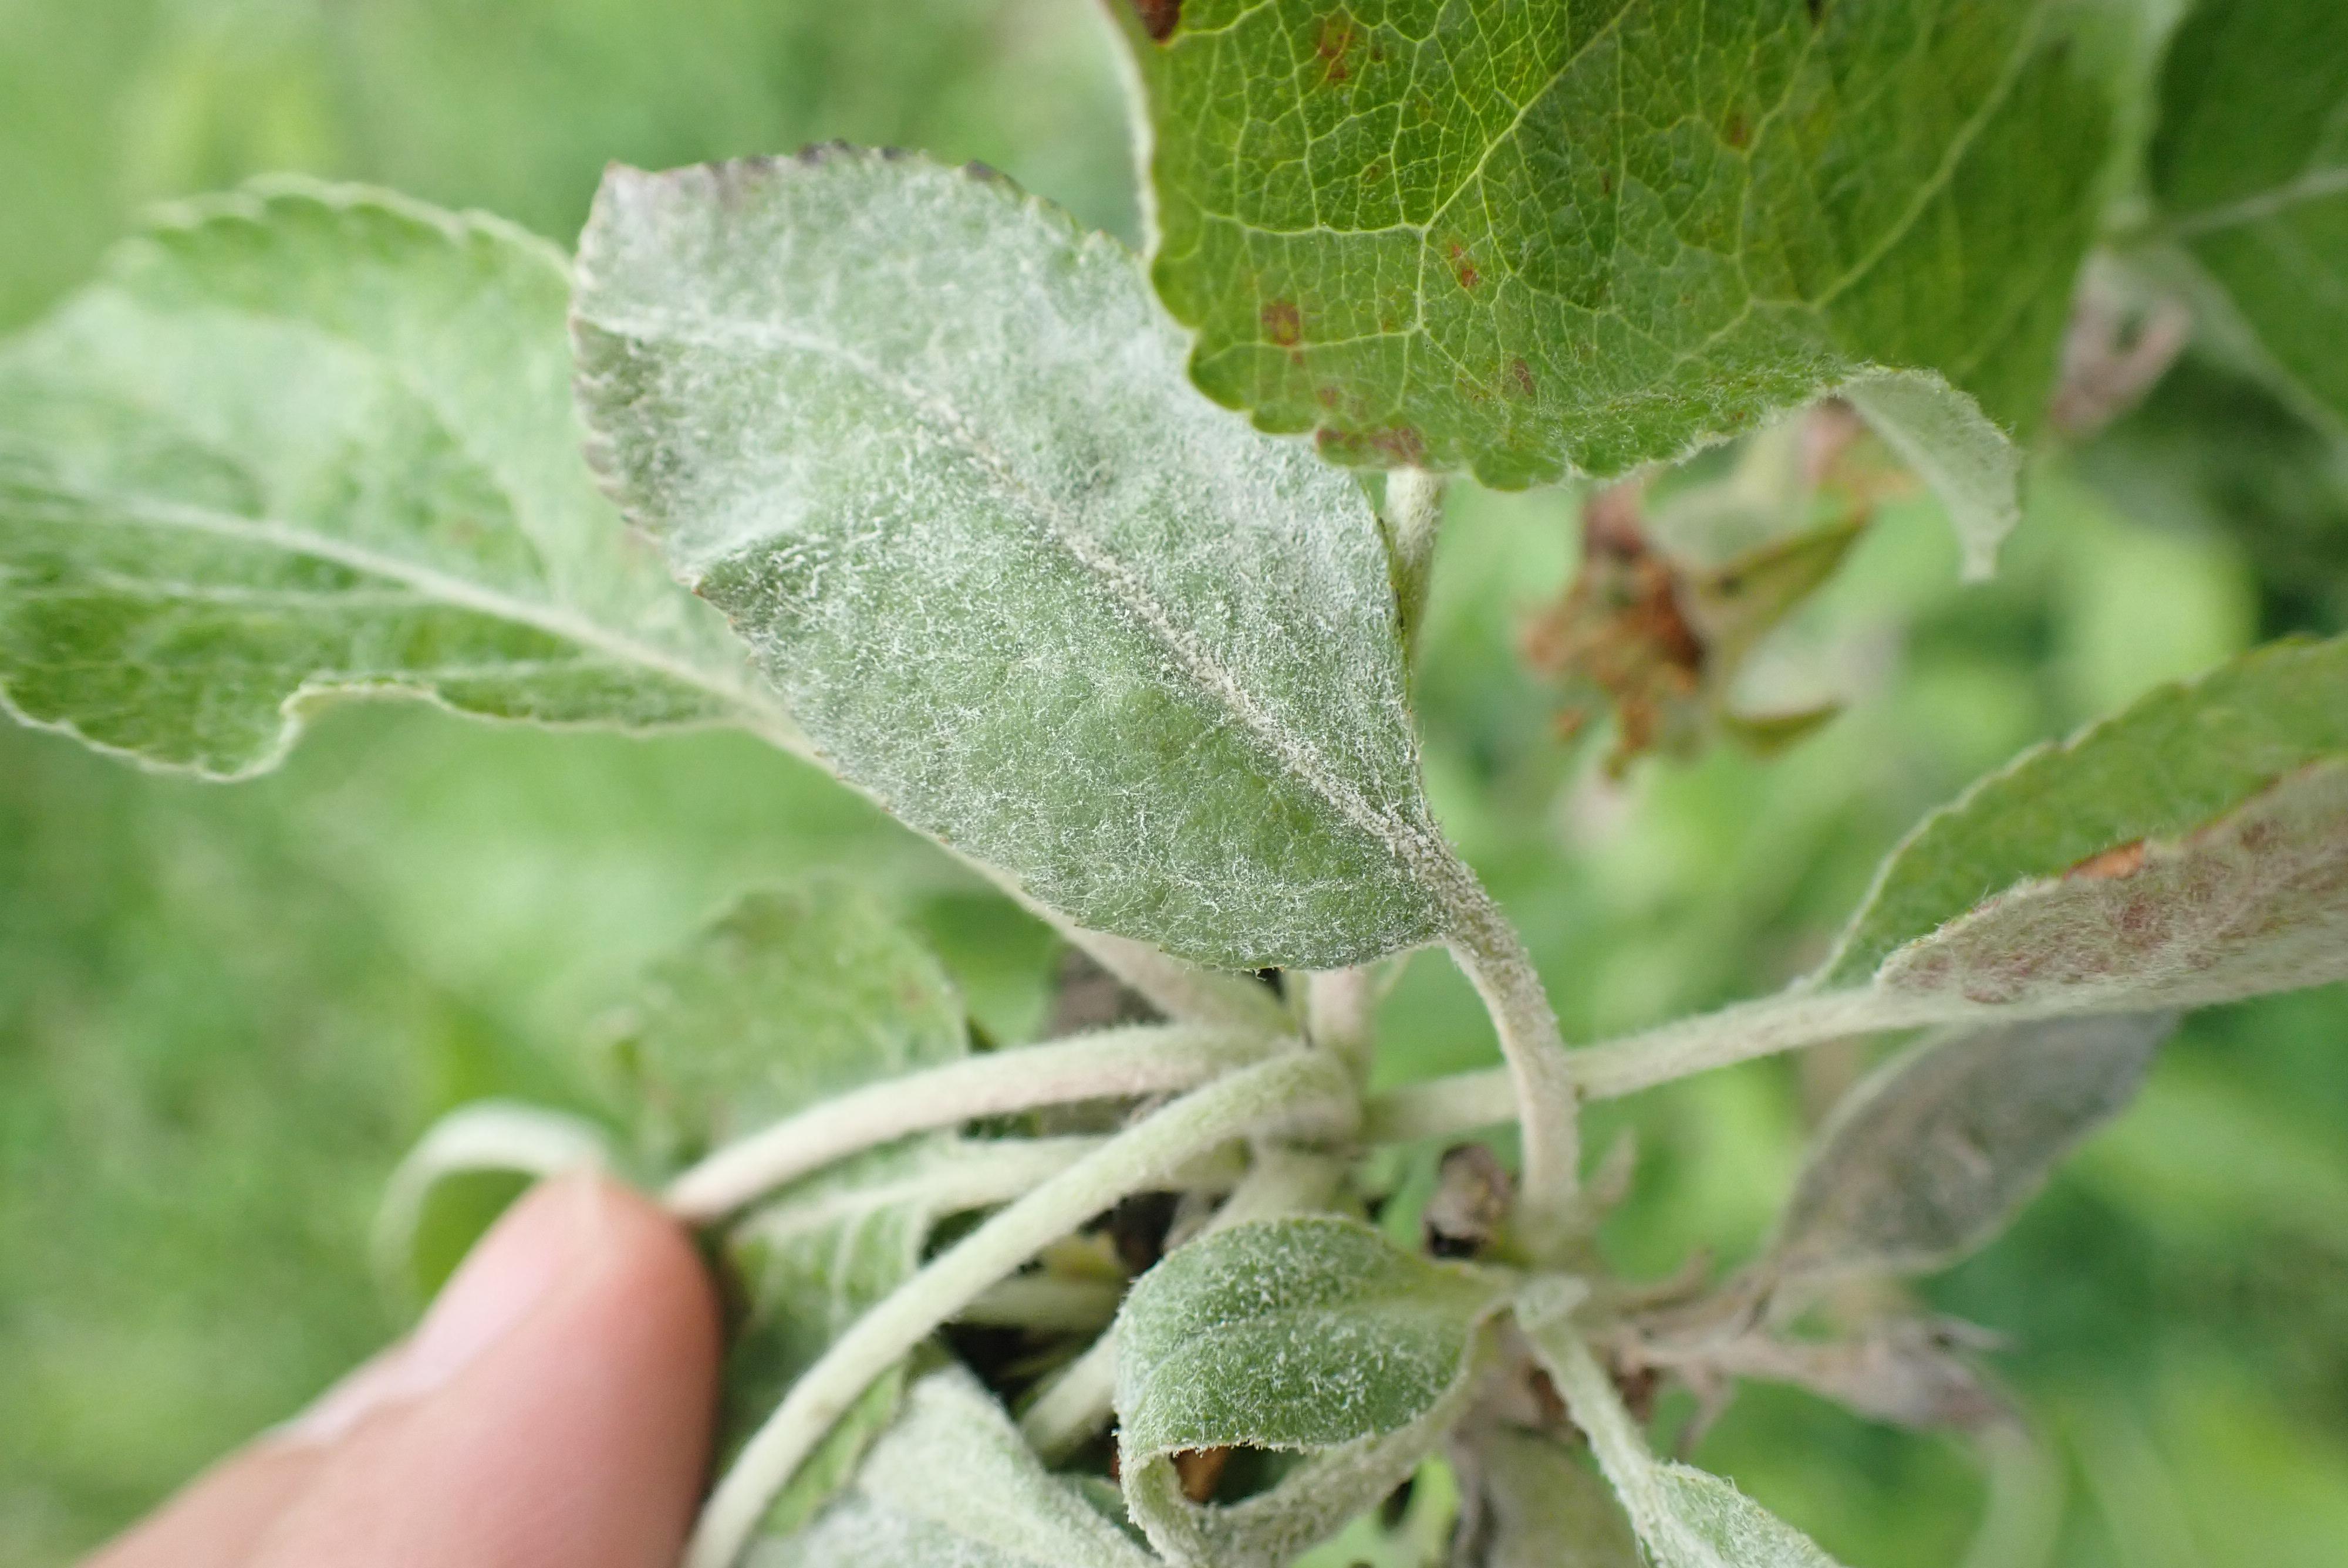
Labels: powdery_mildew